Dixie Fire

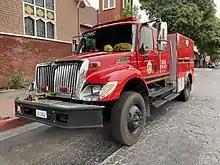
Fire engine from Calimesa in downtown Chico during the Dixie Fire. As of July 24, about 4,266 firefighters were on the fire with 365 engines, 60 water tenders, 31 helicopters, 76 hand crews and 100 dozers.

In August 2021, 200 soldiers from the 23rd Brigade Engineer Battalion and 2-3 Infantry Battalion stationed at Fort Lewis, Washington, were activated to curb the spread of the fire.